Leptospermum petersonii

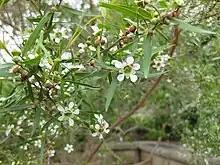
flowers

Leptospermum petersonii, commonly known as lemon-scented teatree, is a species of shrub or small tree that is endemic to eastern Australia. It has thin, fibrous or flaky bark, often strongly-scented elliptic to lance-shaped leaves, white flowers and fruit that are retained for several years. It is commonly grown as an ornamental and is regarded as a minor environmental weed in some areas.